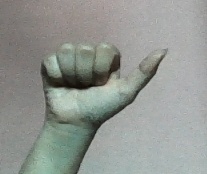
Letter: dhad